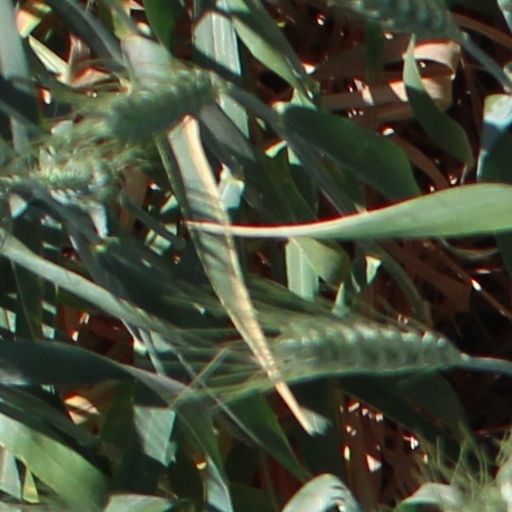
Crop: wheat